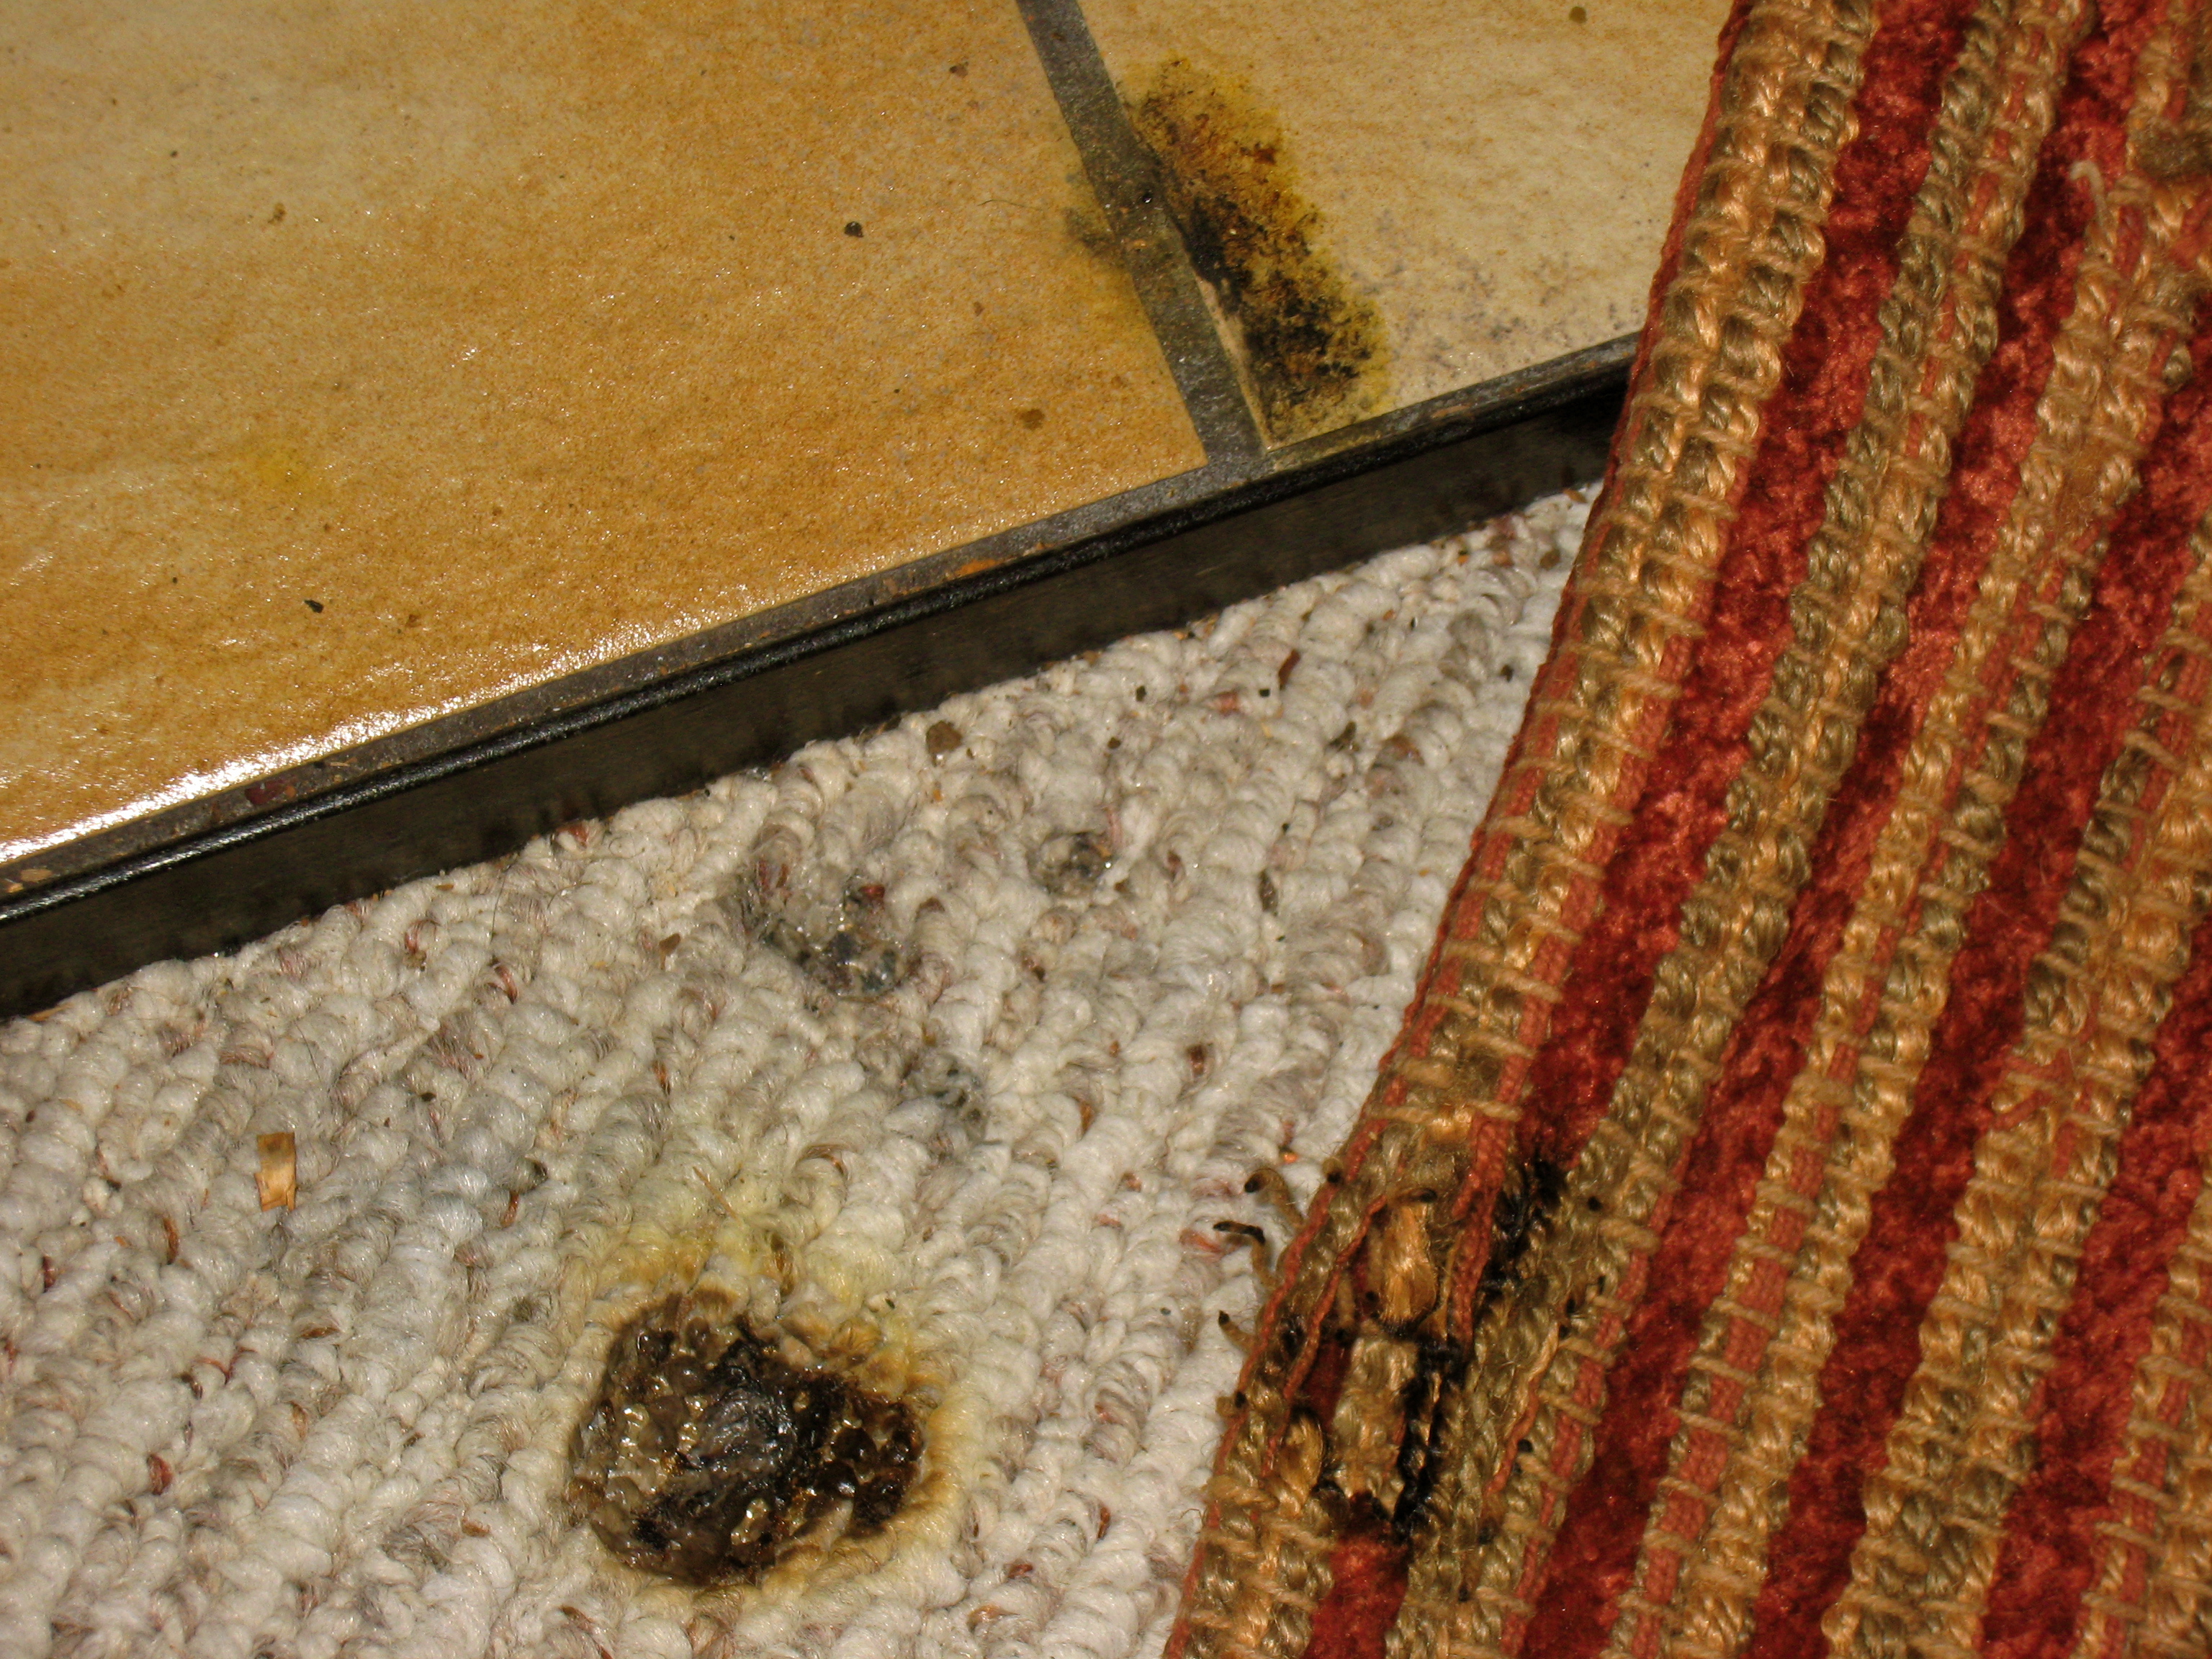
wood, texture, floor, pattern, insect, material, invertebrate, design, 366photos, macro photography, flooring